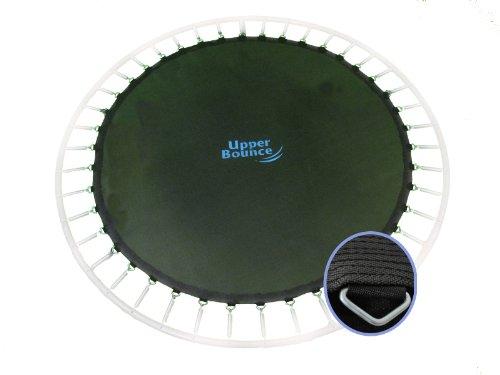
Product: Upper Bounce 13' Trampoline Jumping Mat fits for 13 FT. Round Frames with 88 V-Rings Using 7" Springs (Springs not Included)
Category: Sports & Outdoors | Sports & Fitness | Leisure Sports & Game Room | Trampolines & Accessories | Parts & Accessories | Mats
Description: Trampoline Frame size: Made for a 13 FT.
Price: $57.33